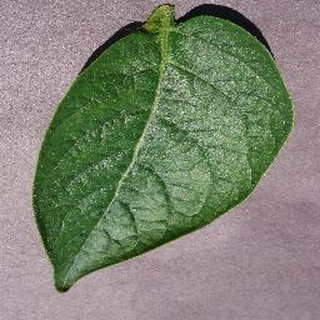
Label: healthy_potato